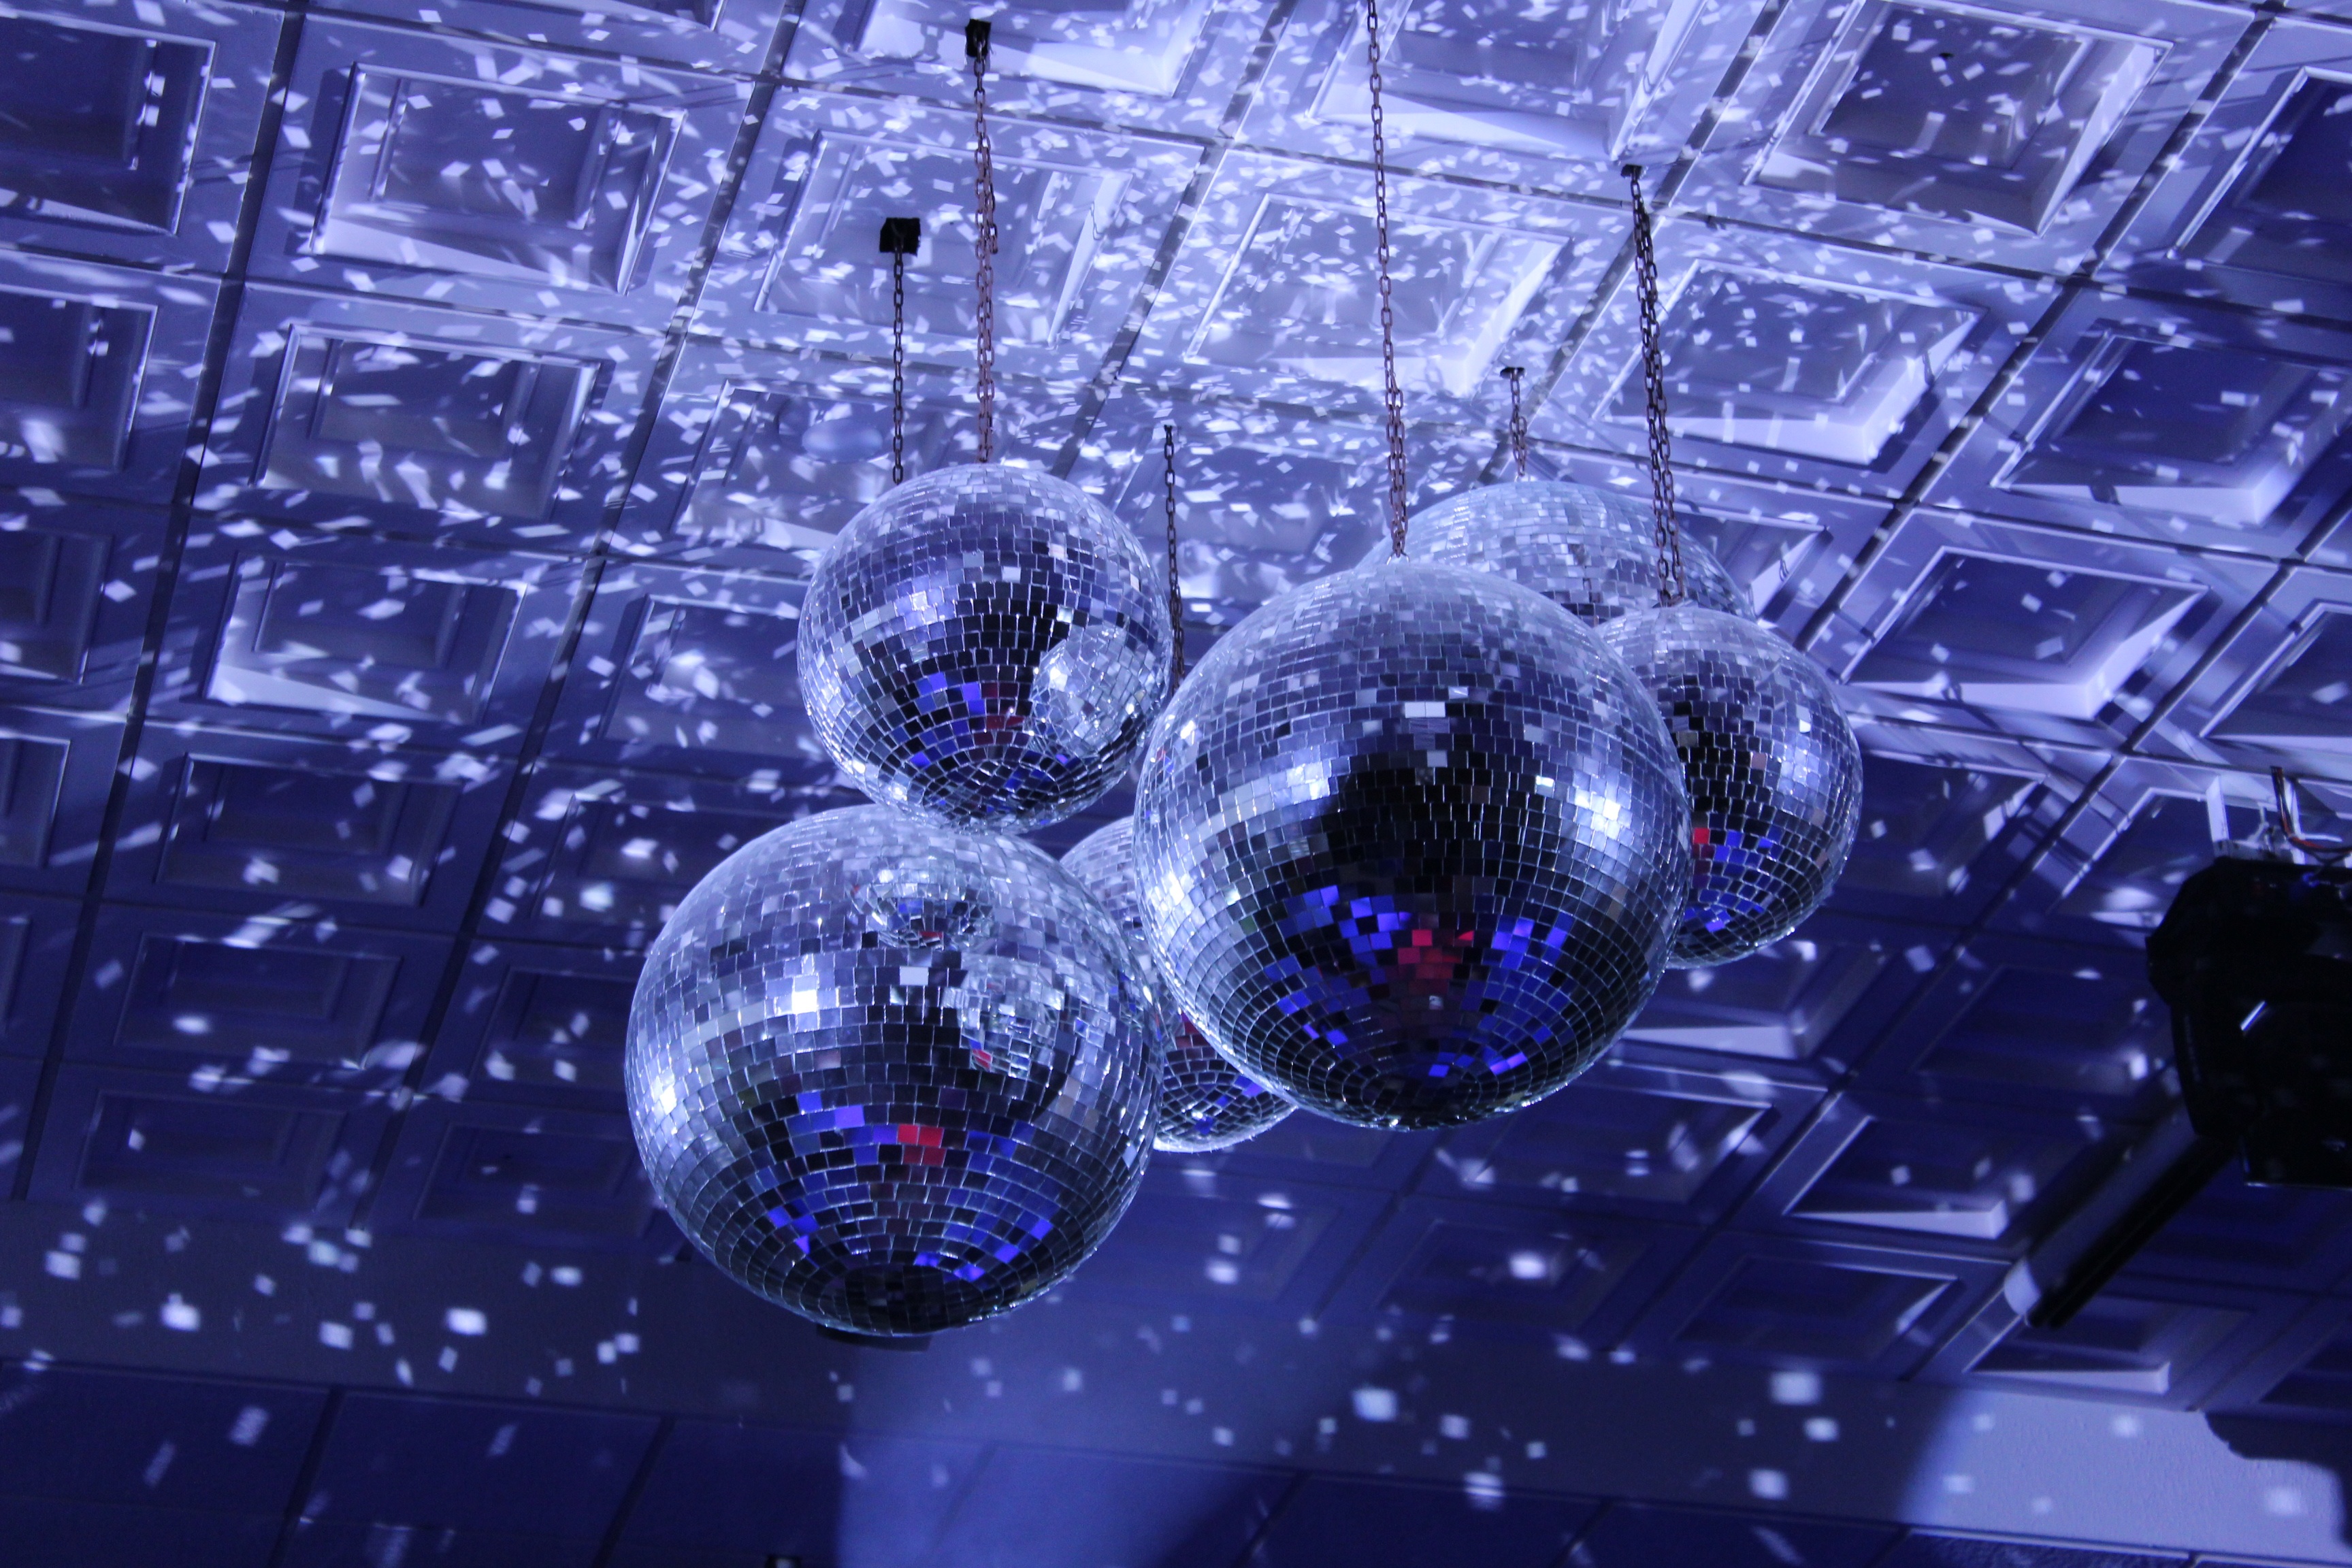
space, outer space, universe, screenshot, astronomical object, computer wallpaper